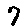
Label: 7